Homenaje a Dos Leyendas: El Santo y Salvador Lutteroth (2004)

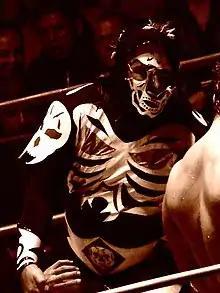
L.A. Park teamed with Shocker to defend the CMLL World Tag Team Championship on the show.

"Homenaje a Dos Leyendas: El Santo y Salvador Lutteroth" (2004) (Spanish for "Homage to Two Legends: El Santo and Salvador Lutteroth") was a professional wrestling supercard show event, scripted and produced by Consejo Mundial de Lucha Libre (CMLL; "World Wrestling Council"). The "Dos Leyendas" show took place on March 19, 2004 in CMLL's main venue, Arena México, Mexico City, Mexico. The event was to honor and remember CMLL founder Salvador Lutteroth, who died in March 1987. This was fifth March show held under the "Homenaje a Dos Leyendas" name, having previously been known as "Homenaje a Salvador Lutteroth". Starting in 1999 CMLL honored not just their founder, but also El Santo, the most famous Mexican professional wrestler ever. The name of the annual March event would later be shortened to just Homenaje a Dos Leyendas after CMLL had a falling out with El Santo's son El Hijo del Santo, with the event honoring a different wrestler along with Lutteroth.